List of Bowling Green State University buildings

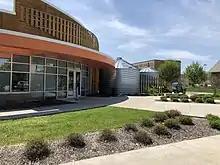
Carillon Place

Built in 2011. A LEED Gold certified Dining Hall with a green roof and rainwater reclamation systems. The location of the Oaks was chosen in part to attract more non-students from off campus as a way of reducing costs for students and increasing community engagement. In 2014, a vegan section was added to the dining hall. In 2017 a teaching kitchen was installed. In 2019 the University installed a hydroponic garden inside the dining hall.